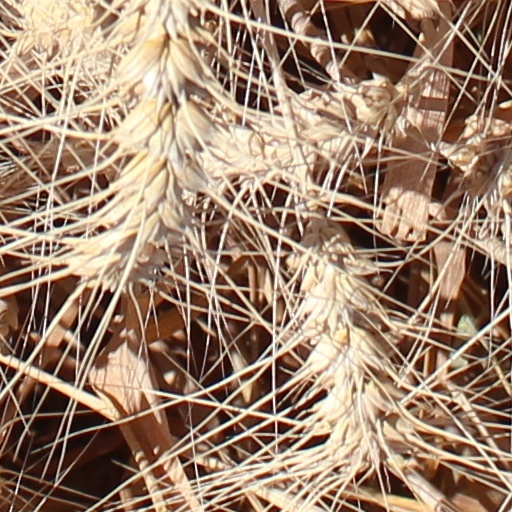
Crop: wheat